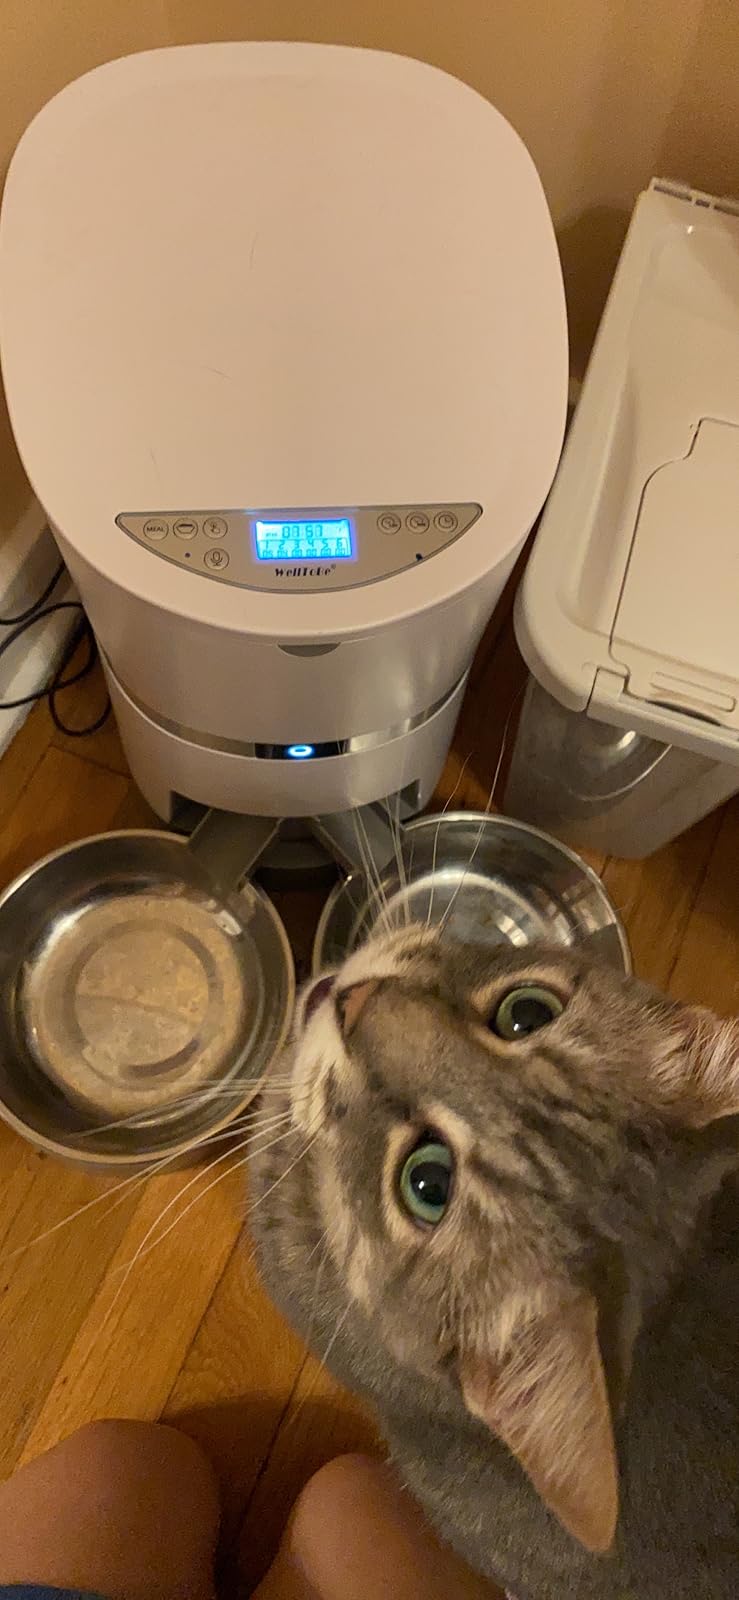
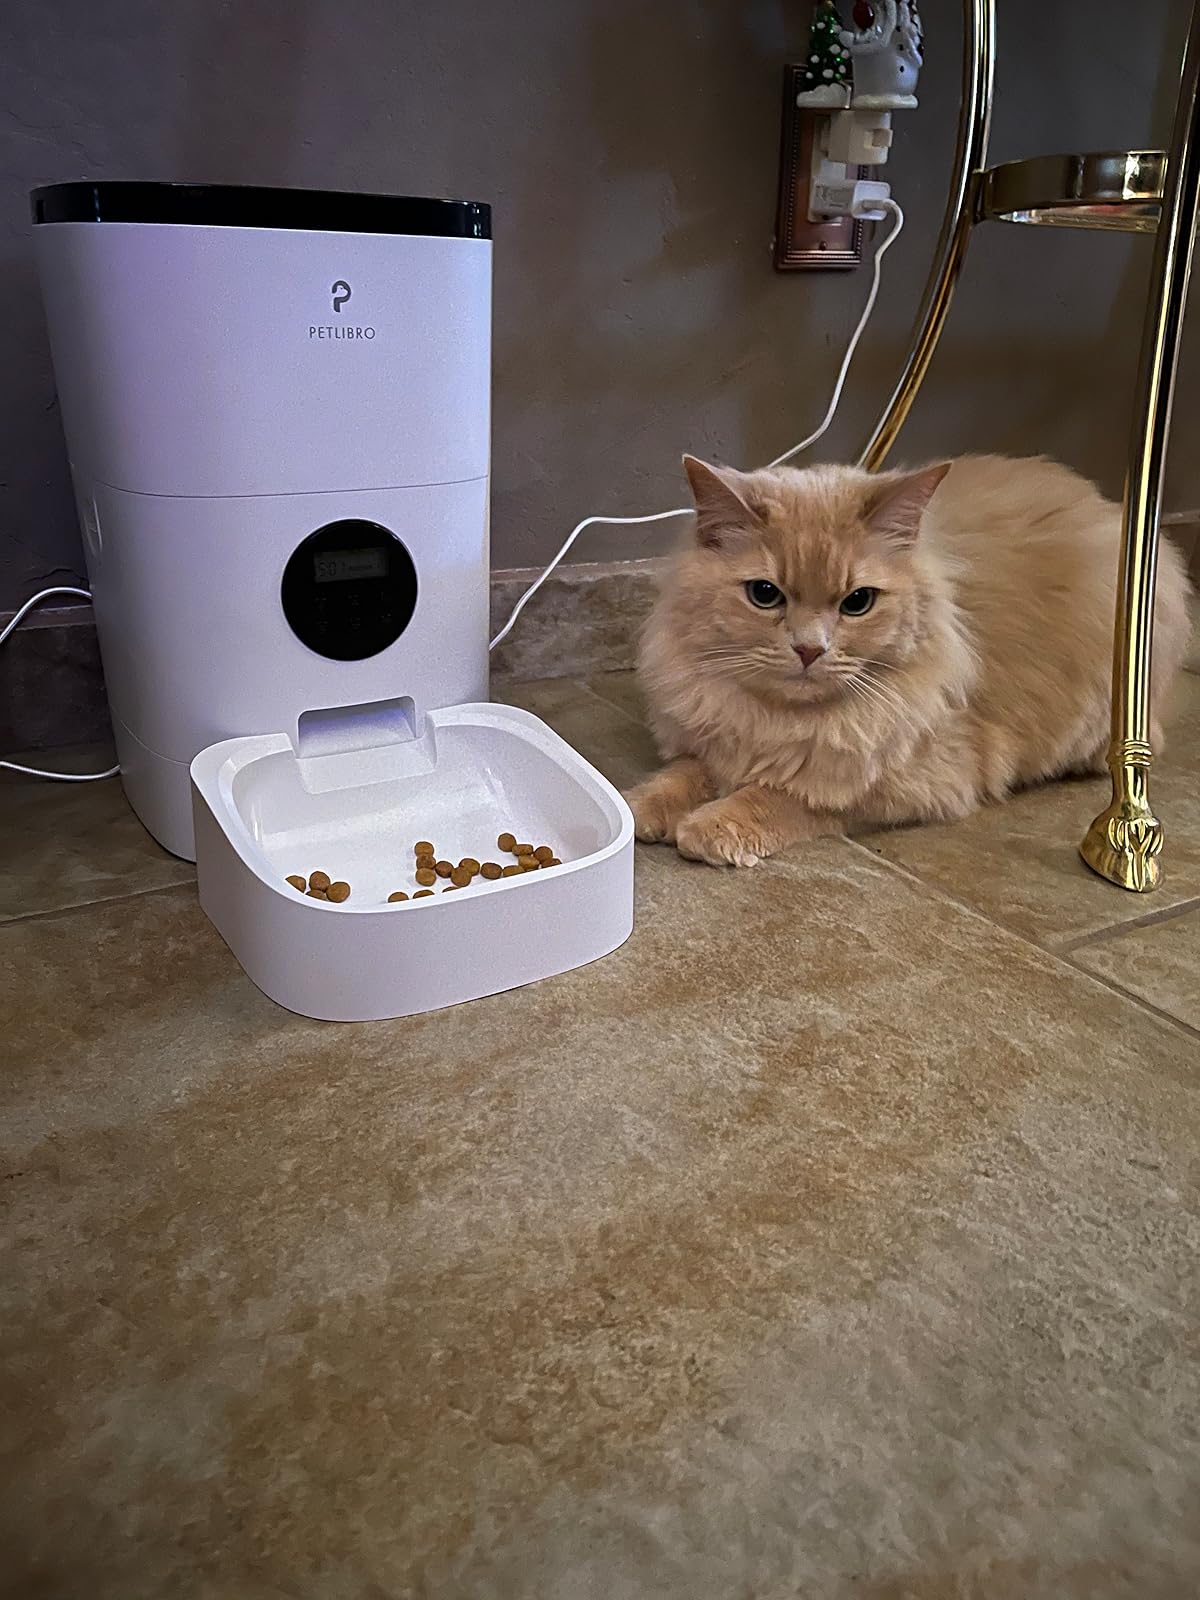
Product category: items_feeder
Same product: no